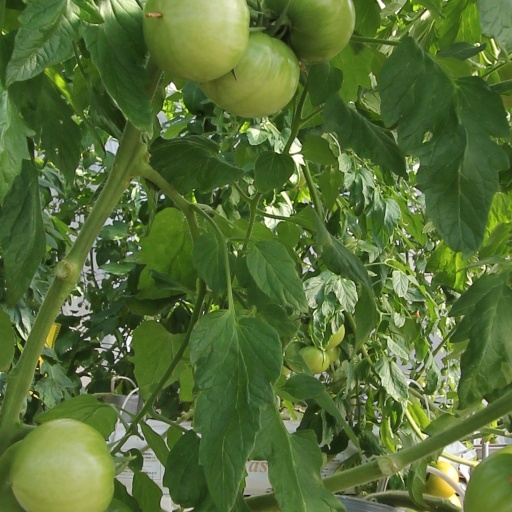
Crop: tomato